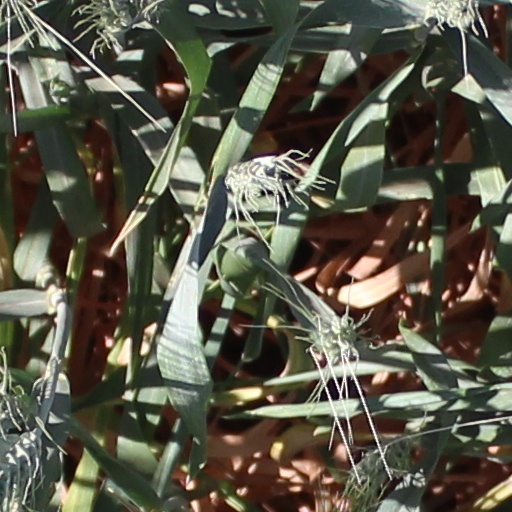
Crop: wheat